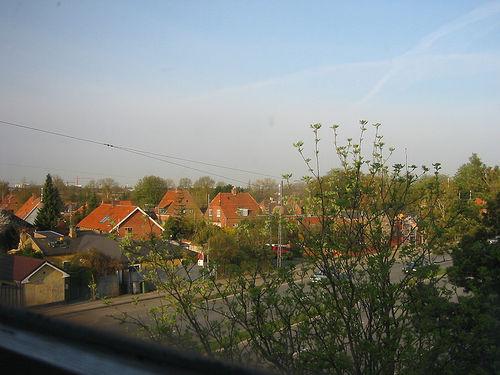
Weather: cloudy or overcast